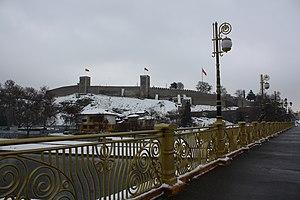
Skopje, la capitale et la plus grande ville de Macédoine